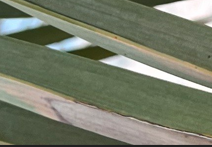
Label: Potassium Deficiency